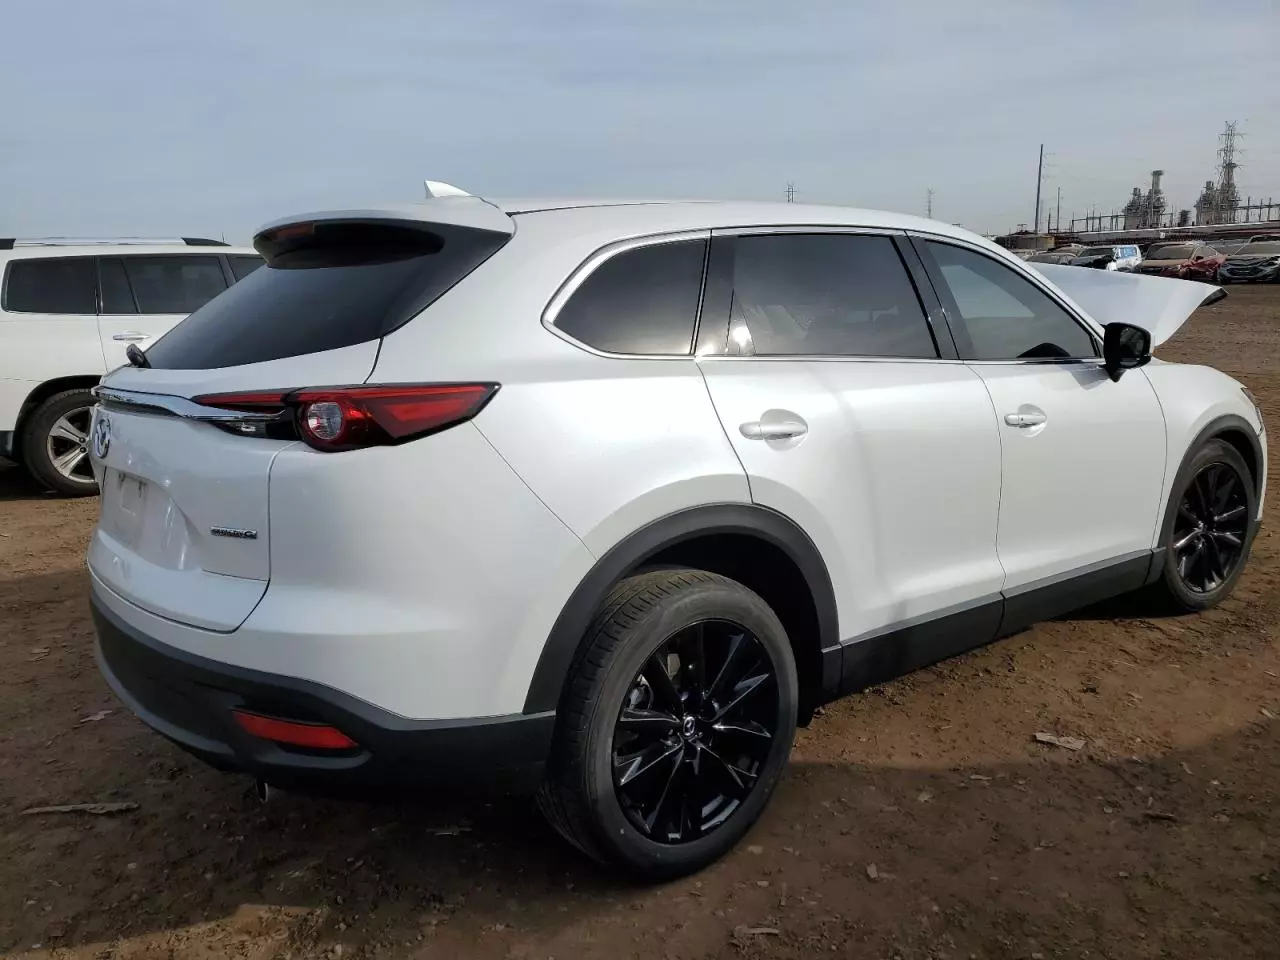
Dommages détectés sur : malle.
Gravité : mineur